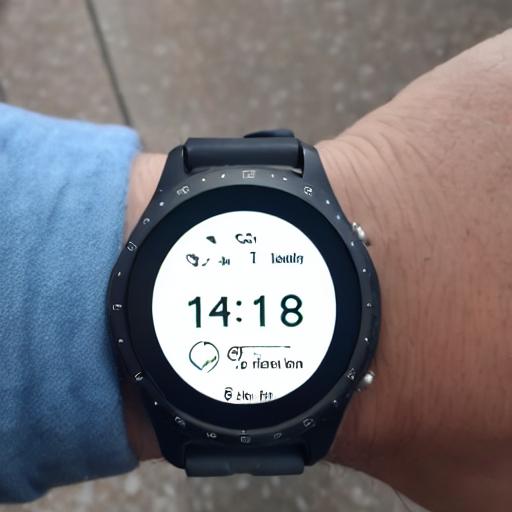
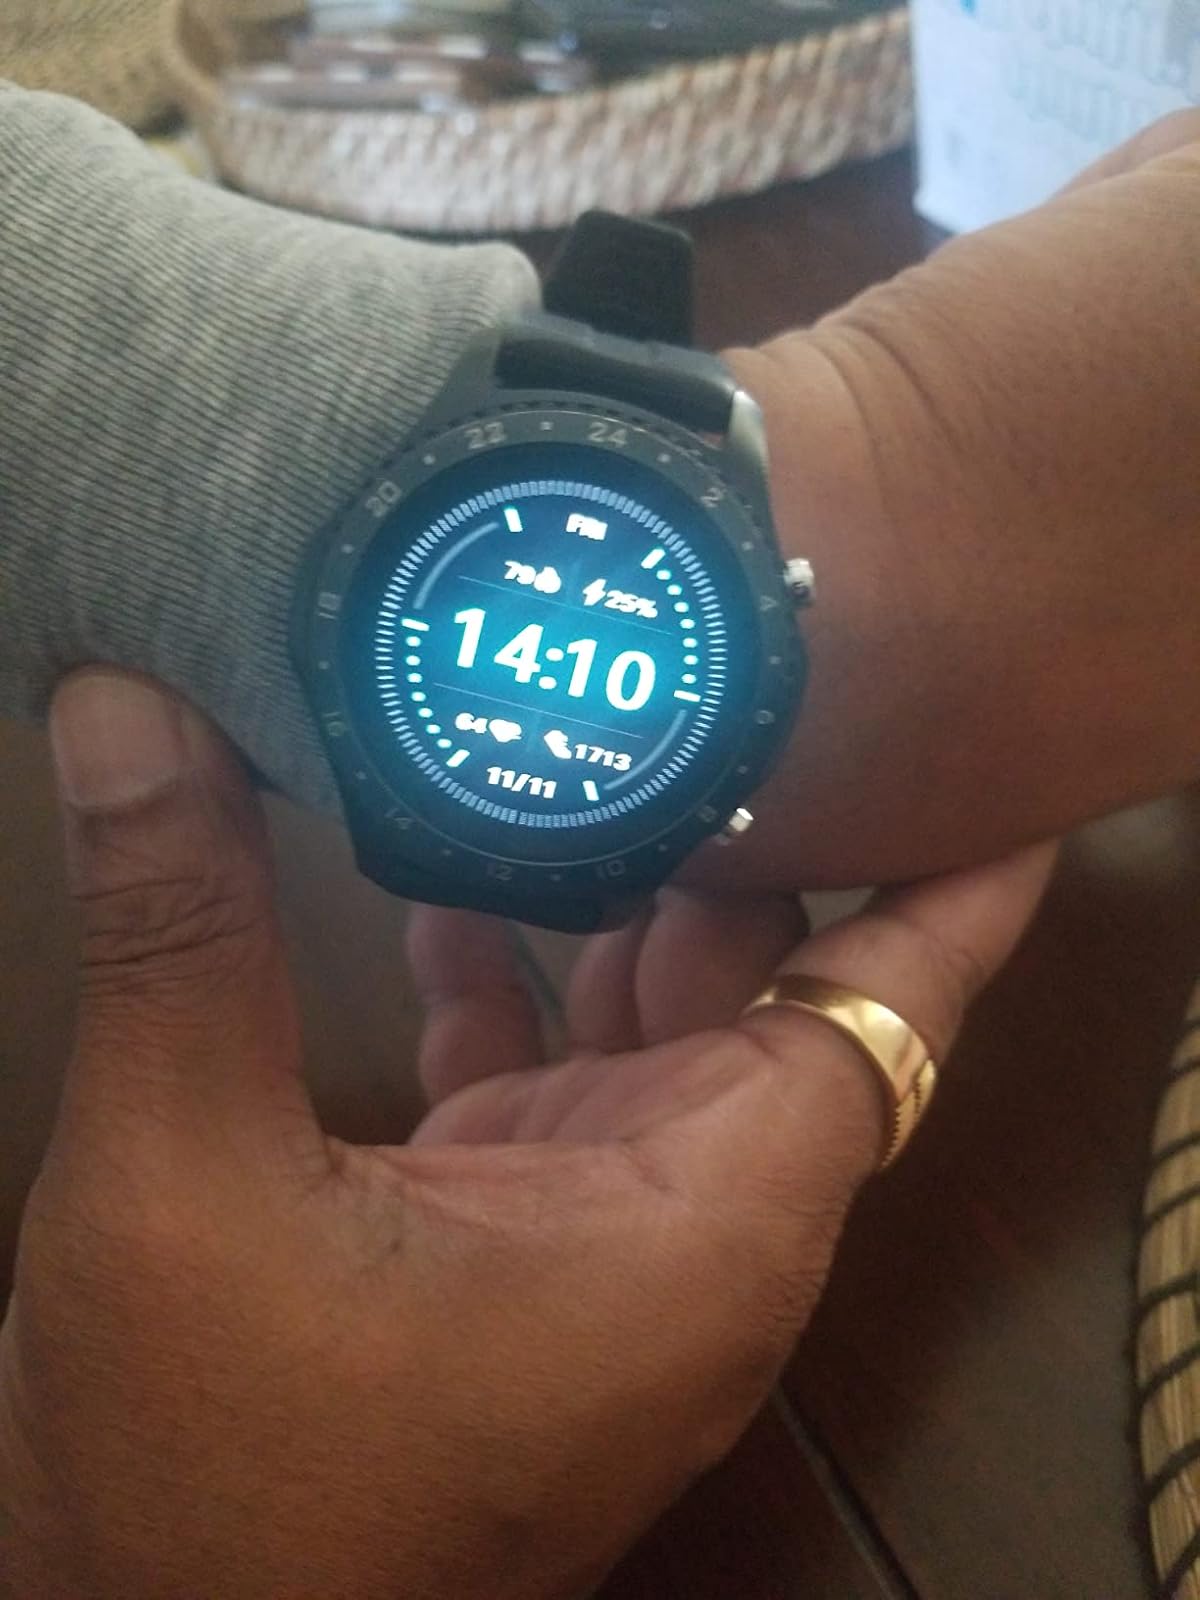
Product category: smartwatch
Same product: no